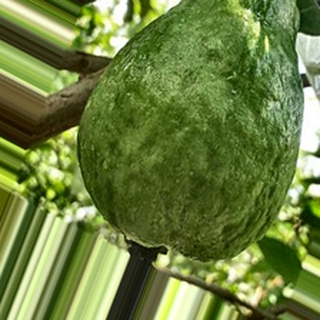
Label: healthy_guava